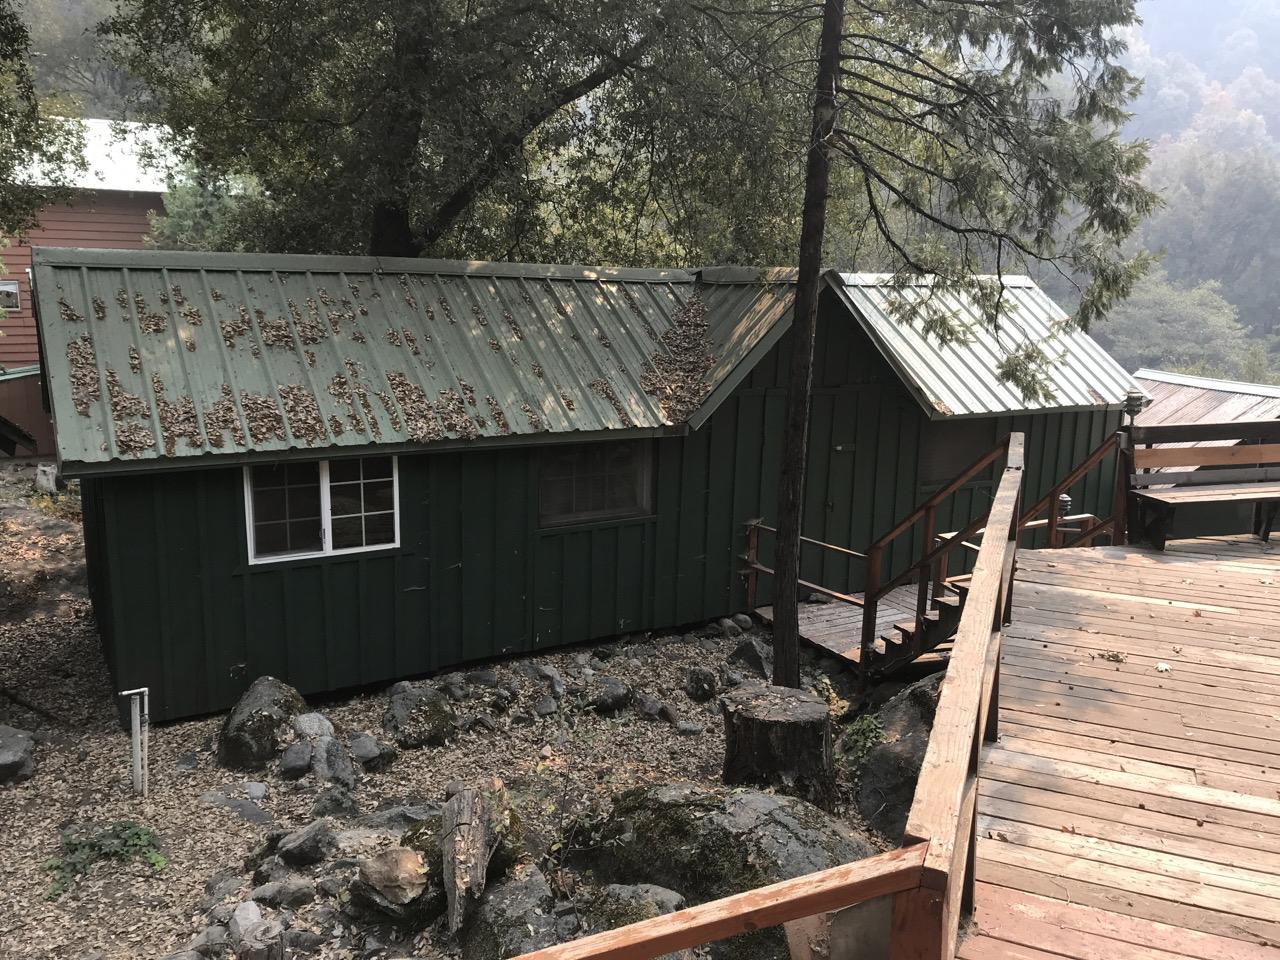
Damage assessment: no_damage